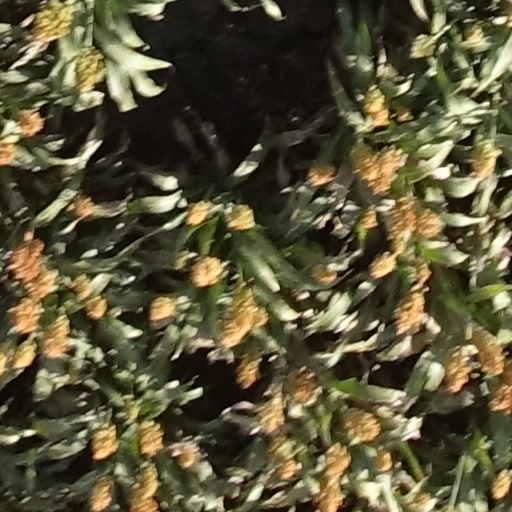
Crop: sorghum